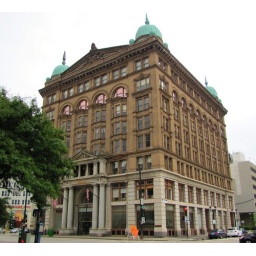
Built in 1896 this office building is now on the National Register of Historic Places.